Holy Week in Salamanca

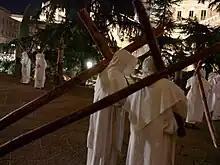
Brothers of the Cofradía del Amor y de la Paz (Love and Peace)

After the Spanish Civil War 9 more fraternities were created. Since the mid-1940s there were processions everyday from Palm Sunday to Easter Sunday in Salamanca. The social atmosphere of the Franquism was very supportive of this kind of Catholic celebration. At the end of the Dictatorship of General Franco Holy Week in Salamanca experienced a deep crisis. Many fraternities stopped their activities and some of them were extinguished. The participants were so few that the entire celebration was on the edge of disappearance.